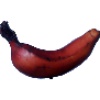
Label: Banana Red 1